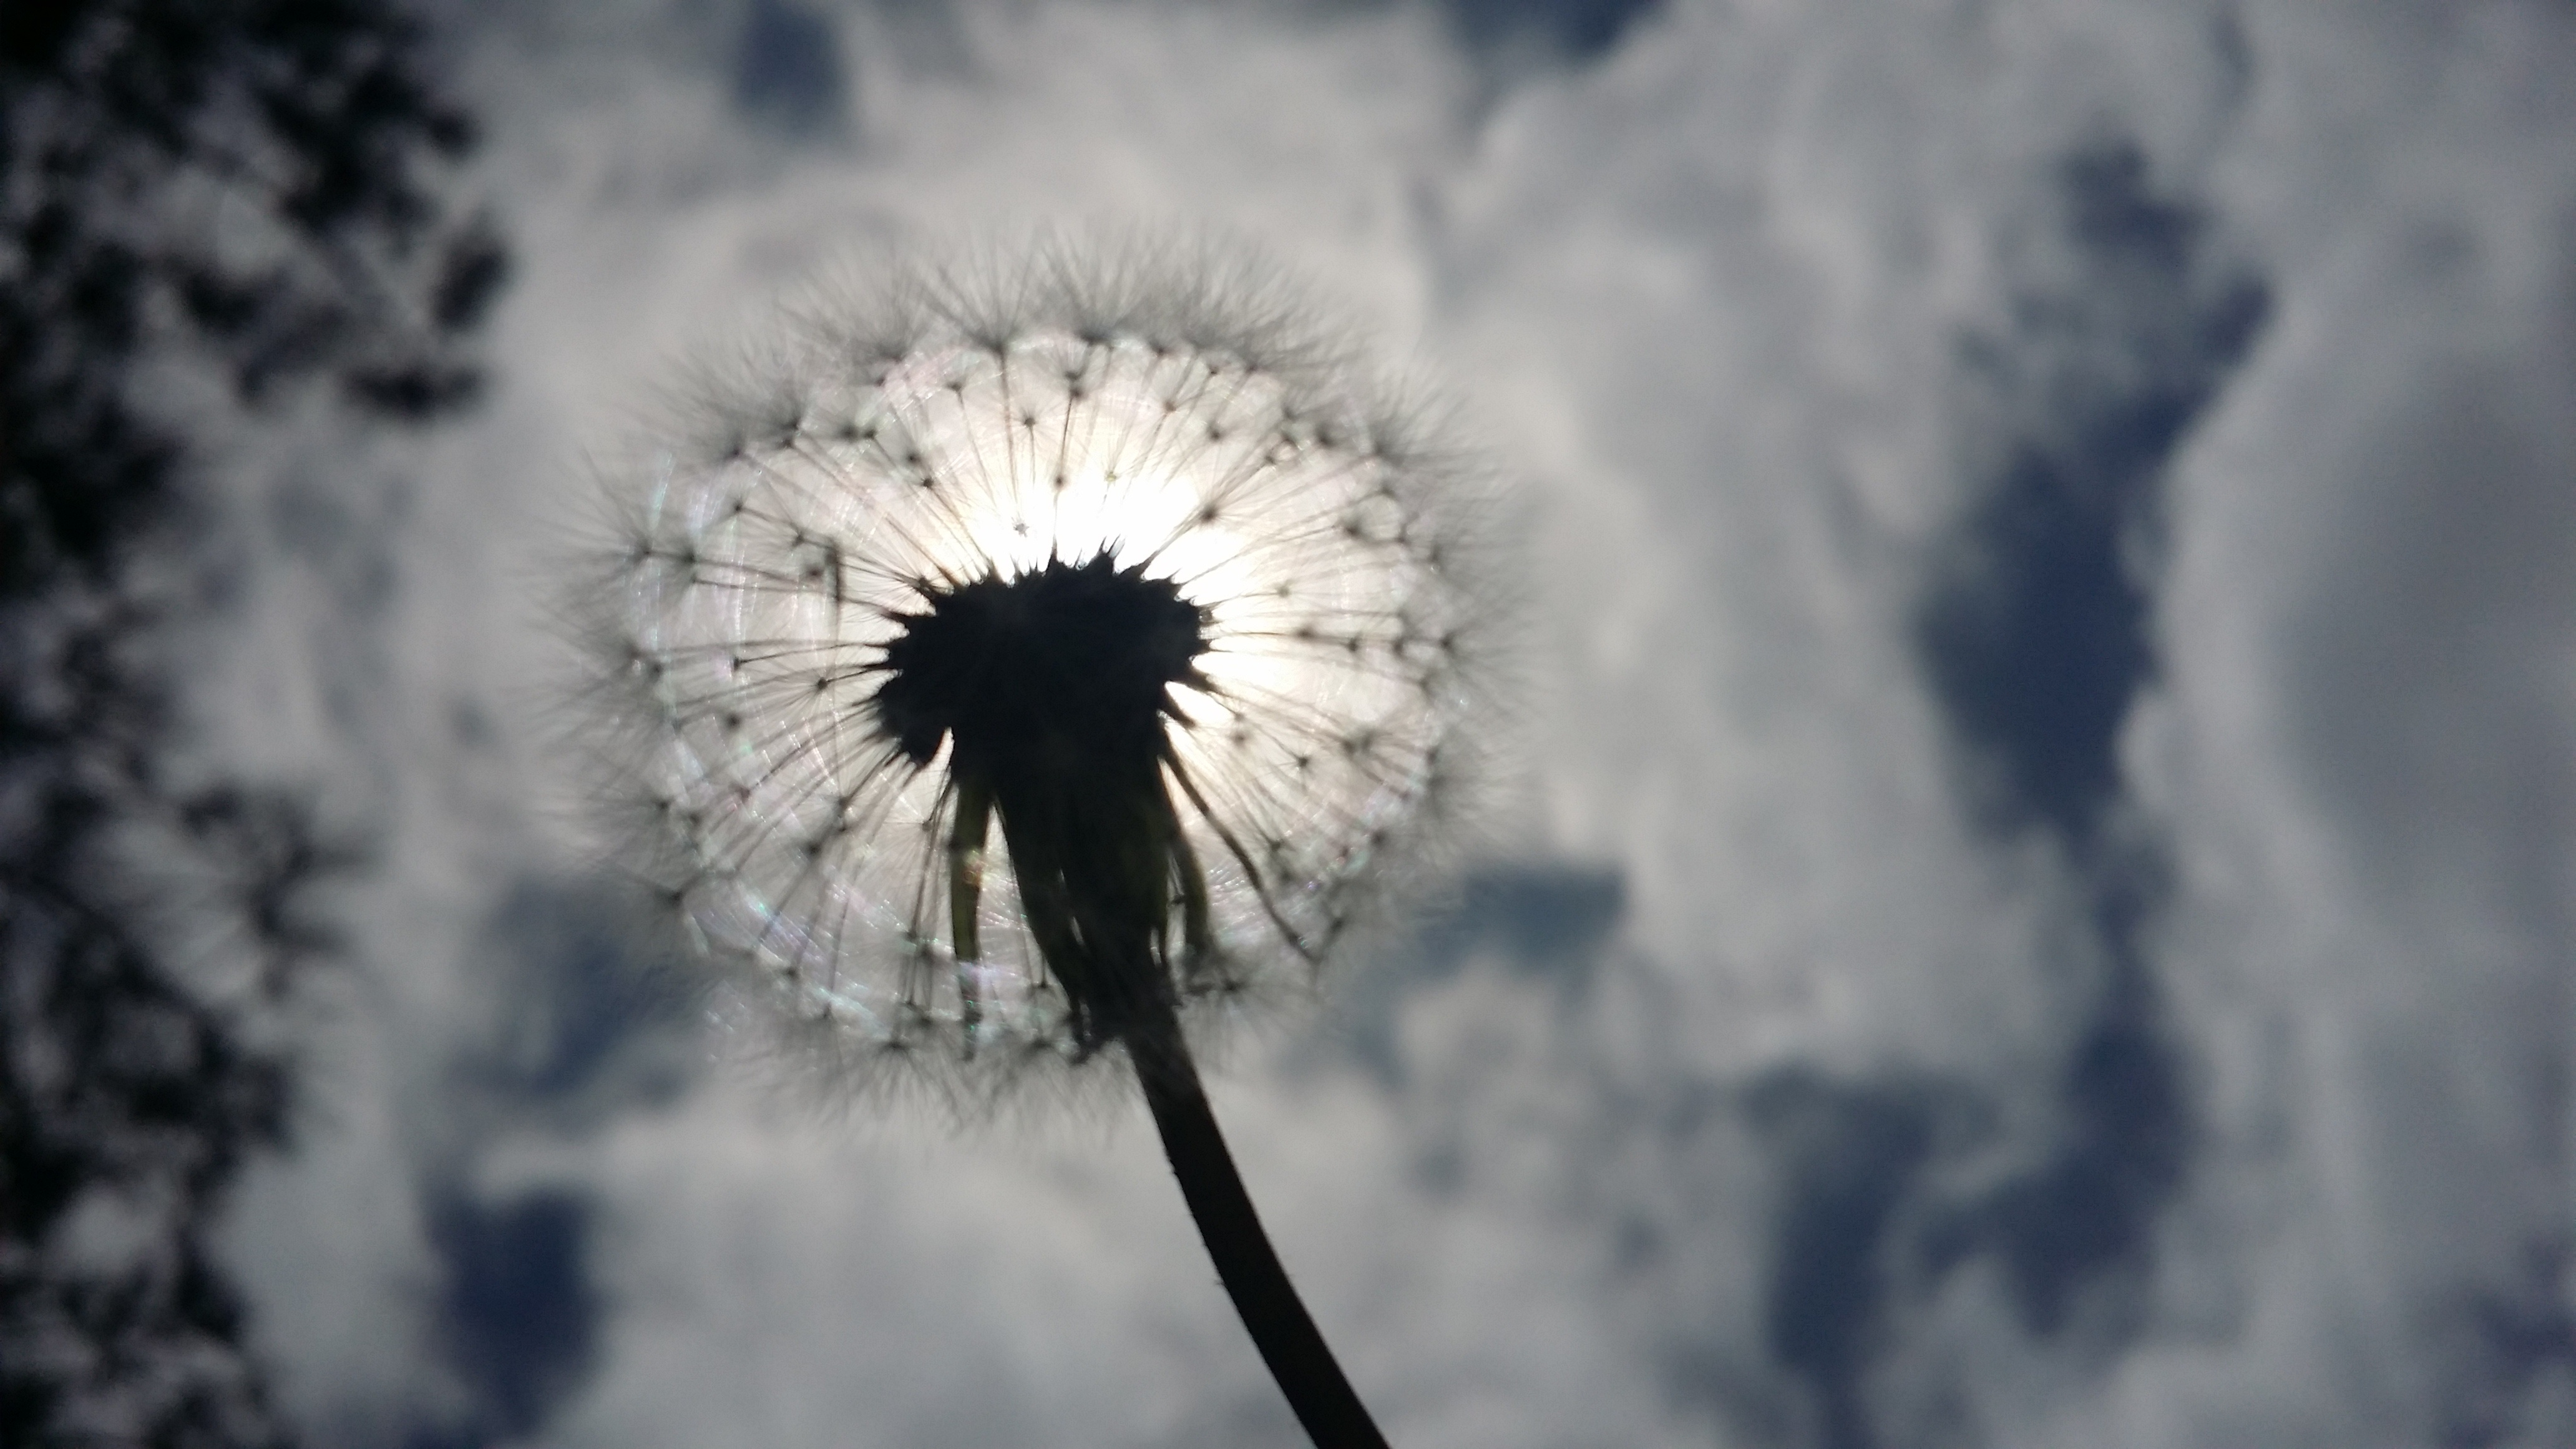
nature, snow, winter, cloud, black and white, plant, sky, photography, dandelion, sunlight, flower, frost, reflection, monochrome, close up, macro photography, flowering plant, daisy family, meteorological phenomenon, monochrome photography, atmosphere of earth, land plant